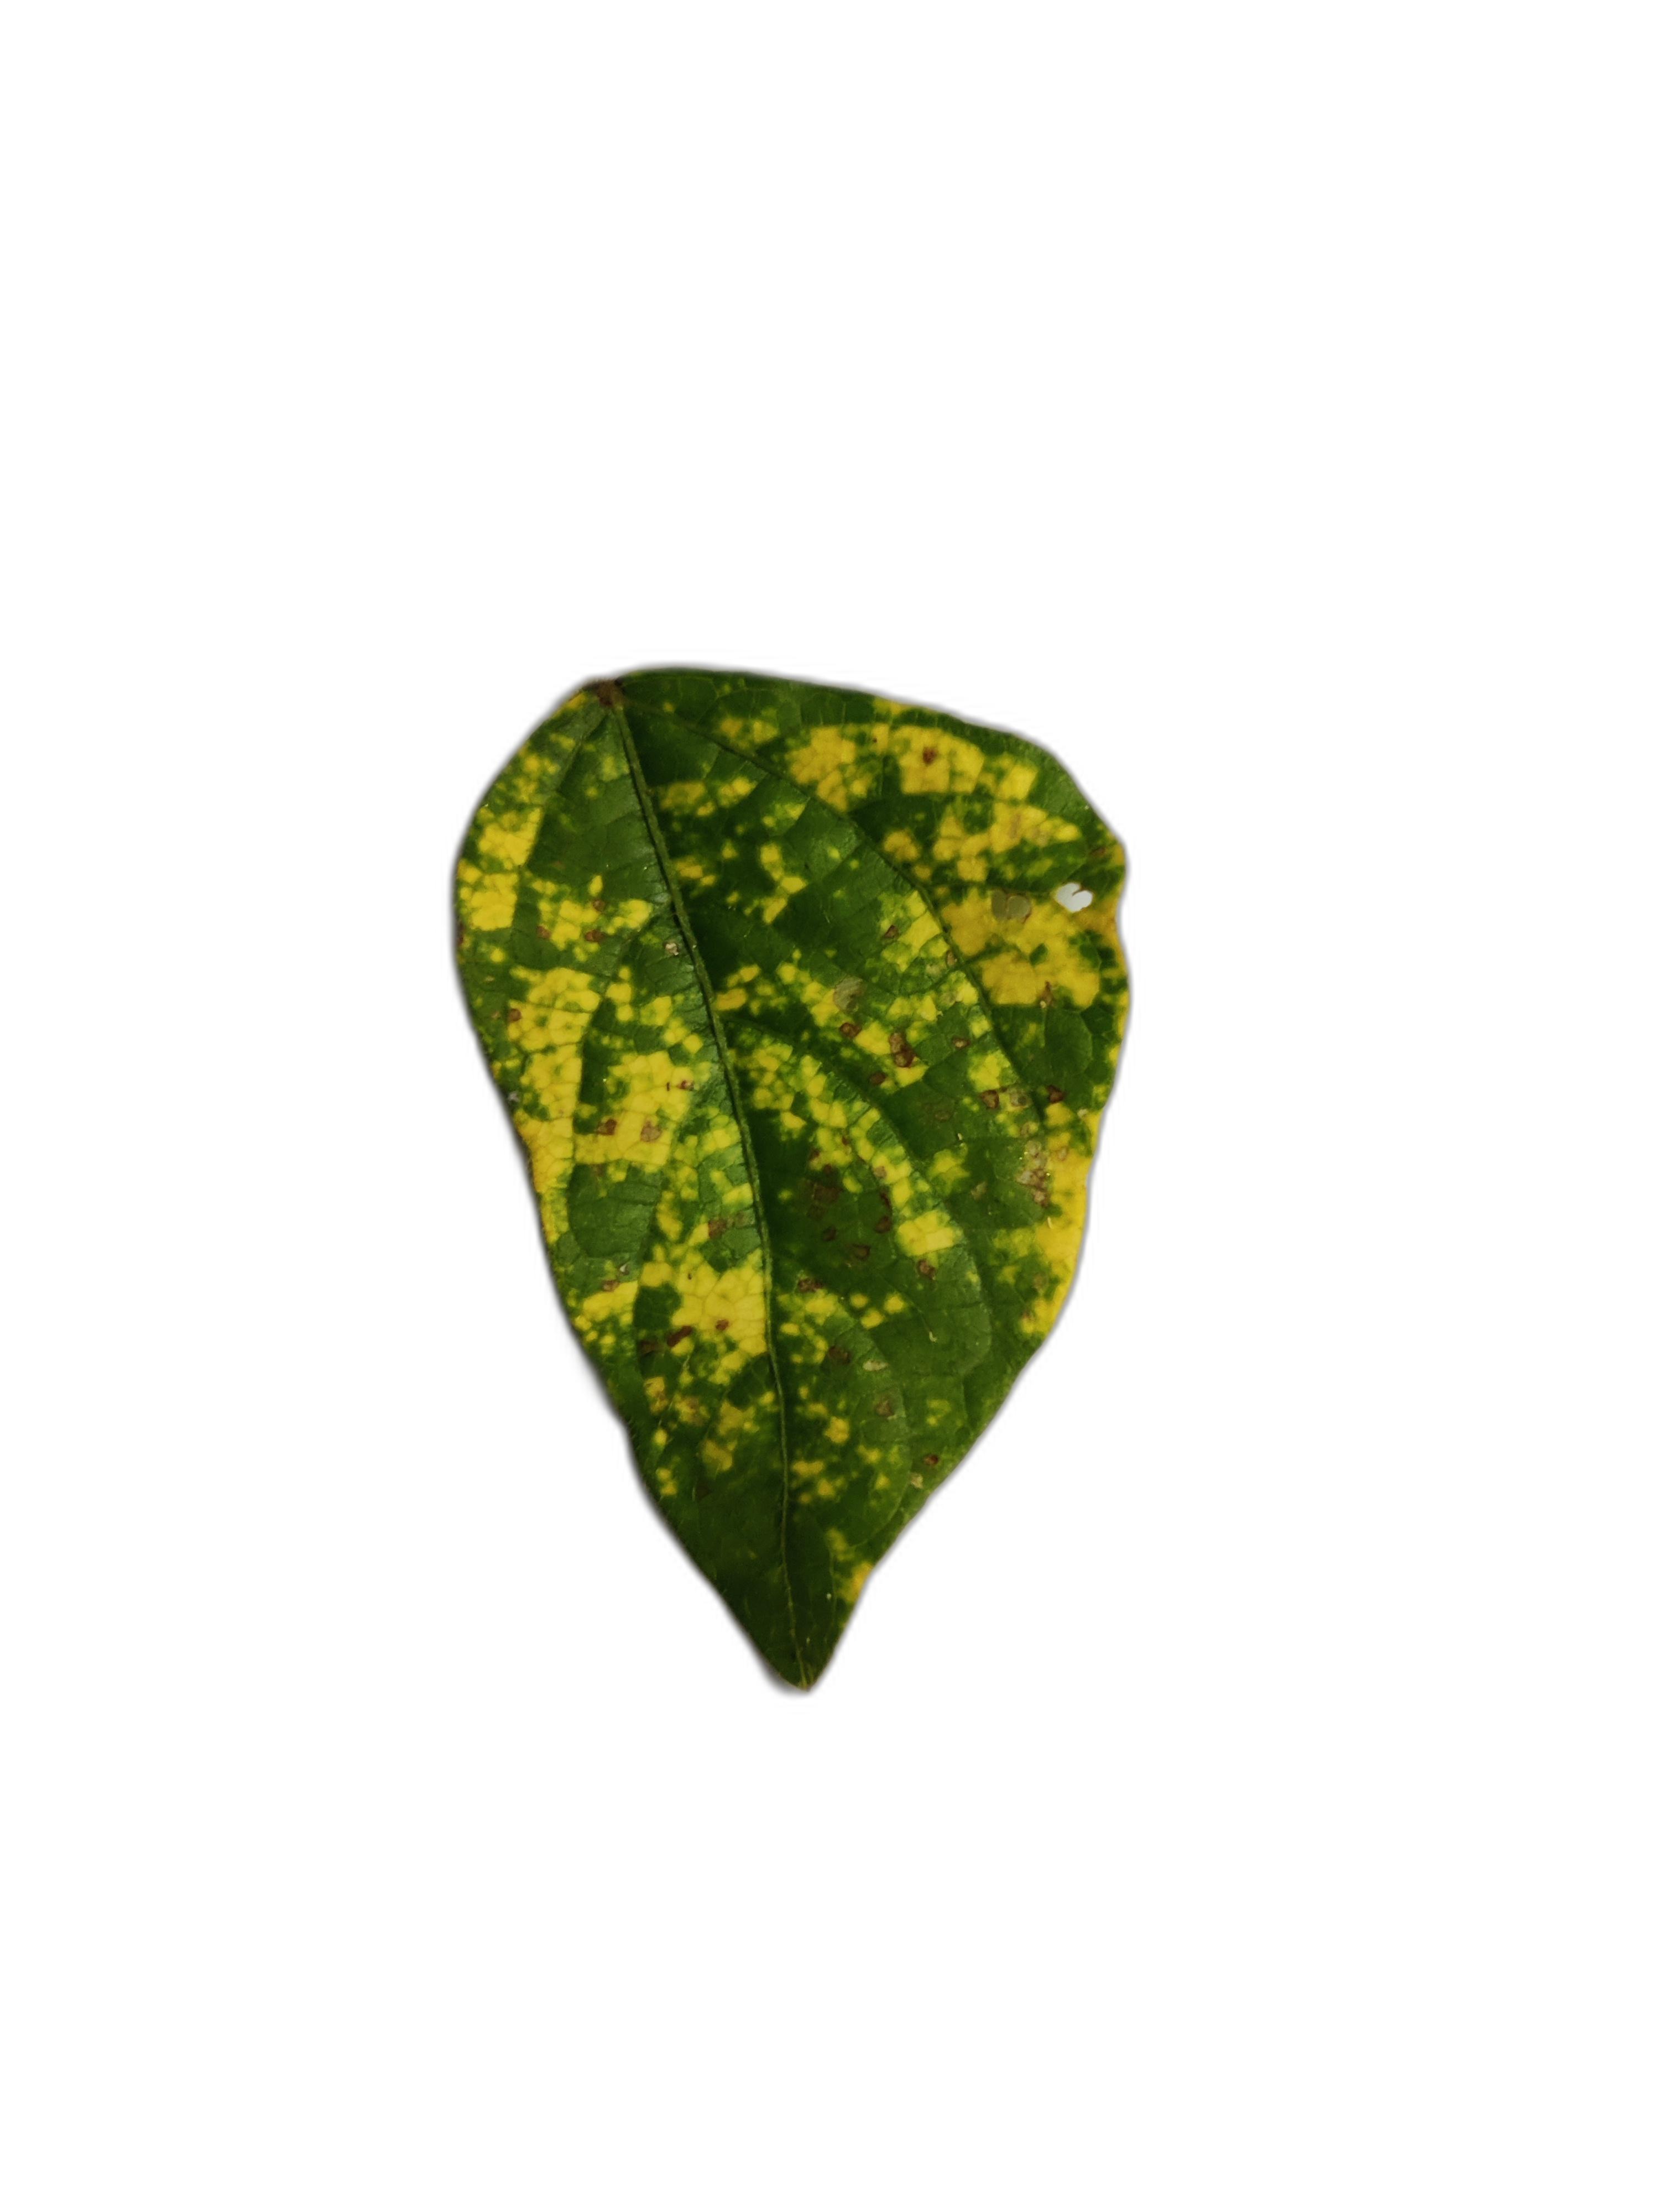
Label: Yellow Mosaic